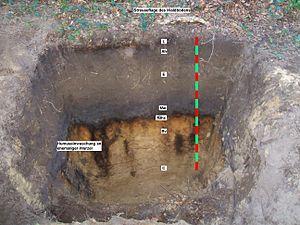
L'étrépage est une pratique visant à décaisser et à exporter le sol superficiel et la végétation, pratiquée en gestion des milieux et, autrefois, en agriculture.